Holgate Brewhouse

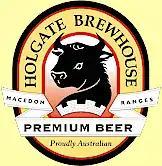

Holgate Brewhouse is a small, independent, family-owned brewery in Woodend, Victoria, Australia. The brewery operations began in 1999 and were moved to the Keatings Hotel in 2005, where the Brewhouse also operates a restaurant and hotel. Holgate beers are available in bottles and on tap throughout the Melbourne area.